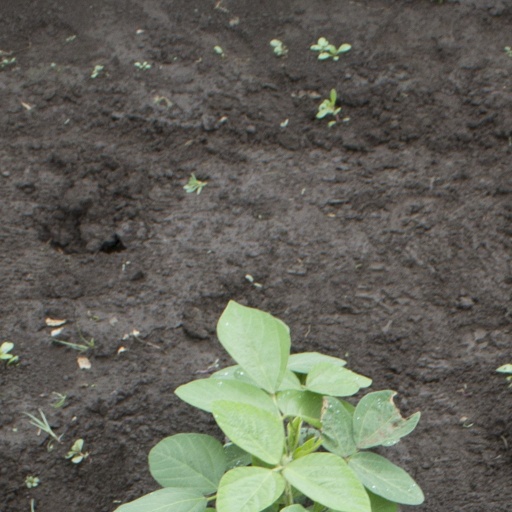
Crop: soybean